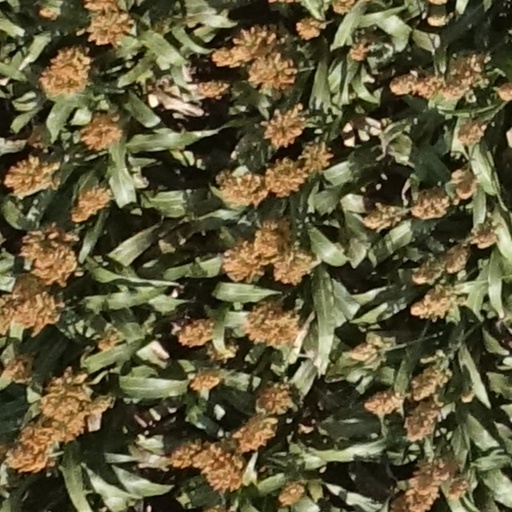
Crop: sorghum